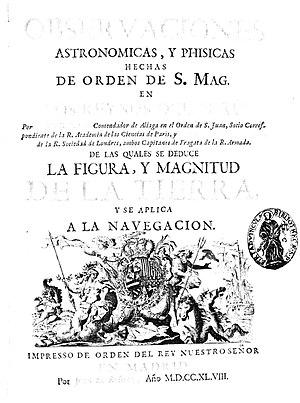
Jorge Juan y Santacilia, autrefois souvent francisé en Georges Juan, était un officier de marine, ingénieur naval, scientifique, espion industriel et diplomate espagnol, l’une des grandes figures des Lumières d’Espagne.